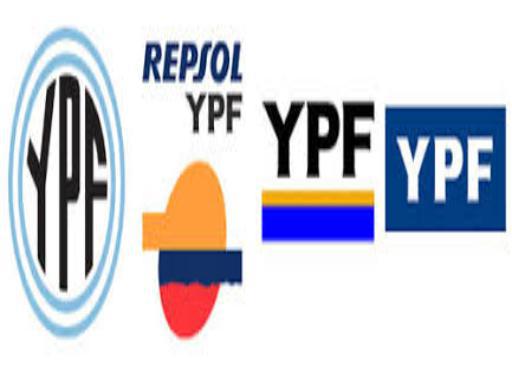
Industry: Others